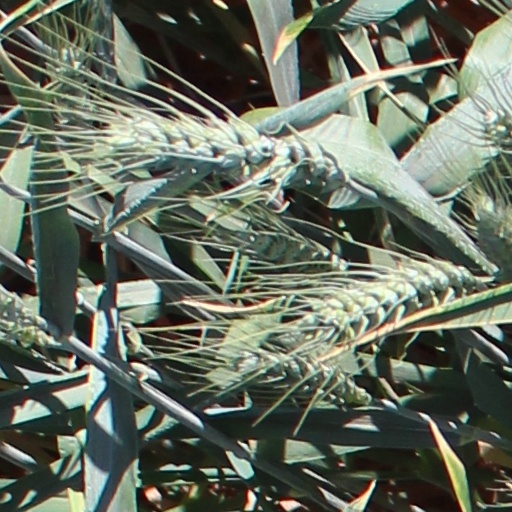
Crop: wheat